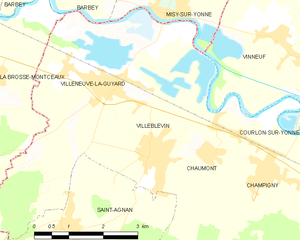
Carte des communes françaises Villeblevin